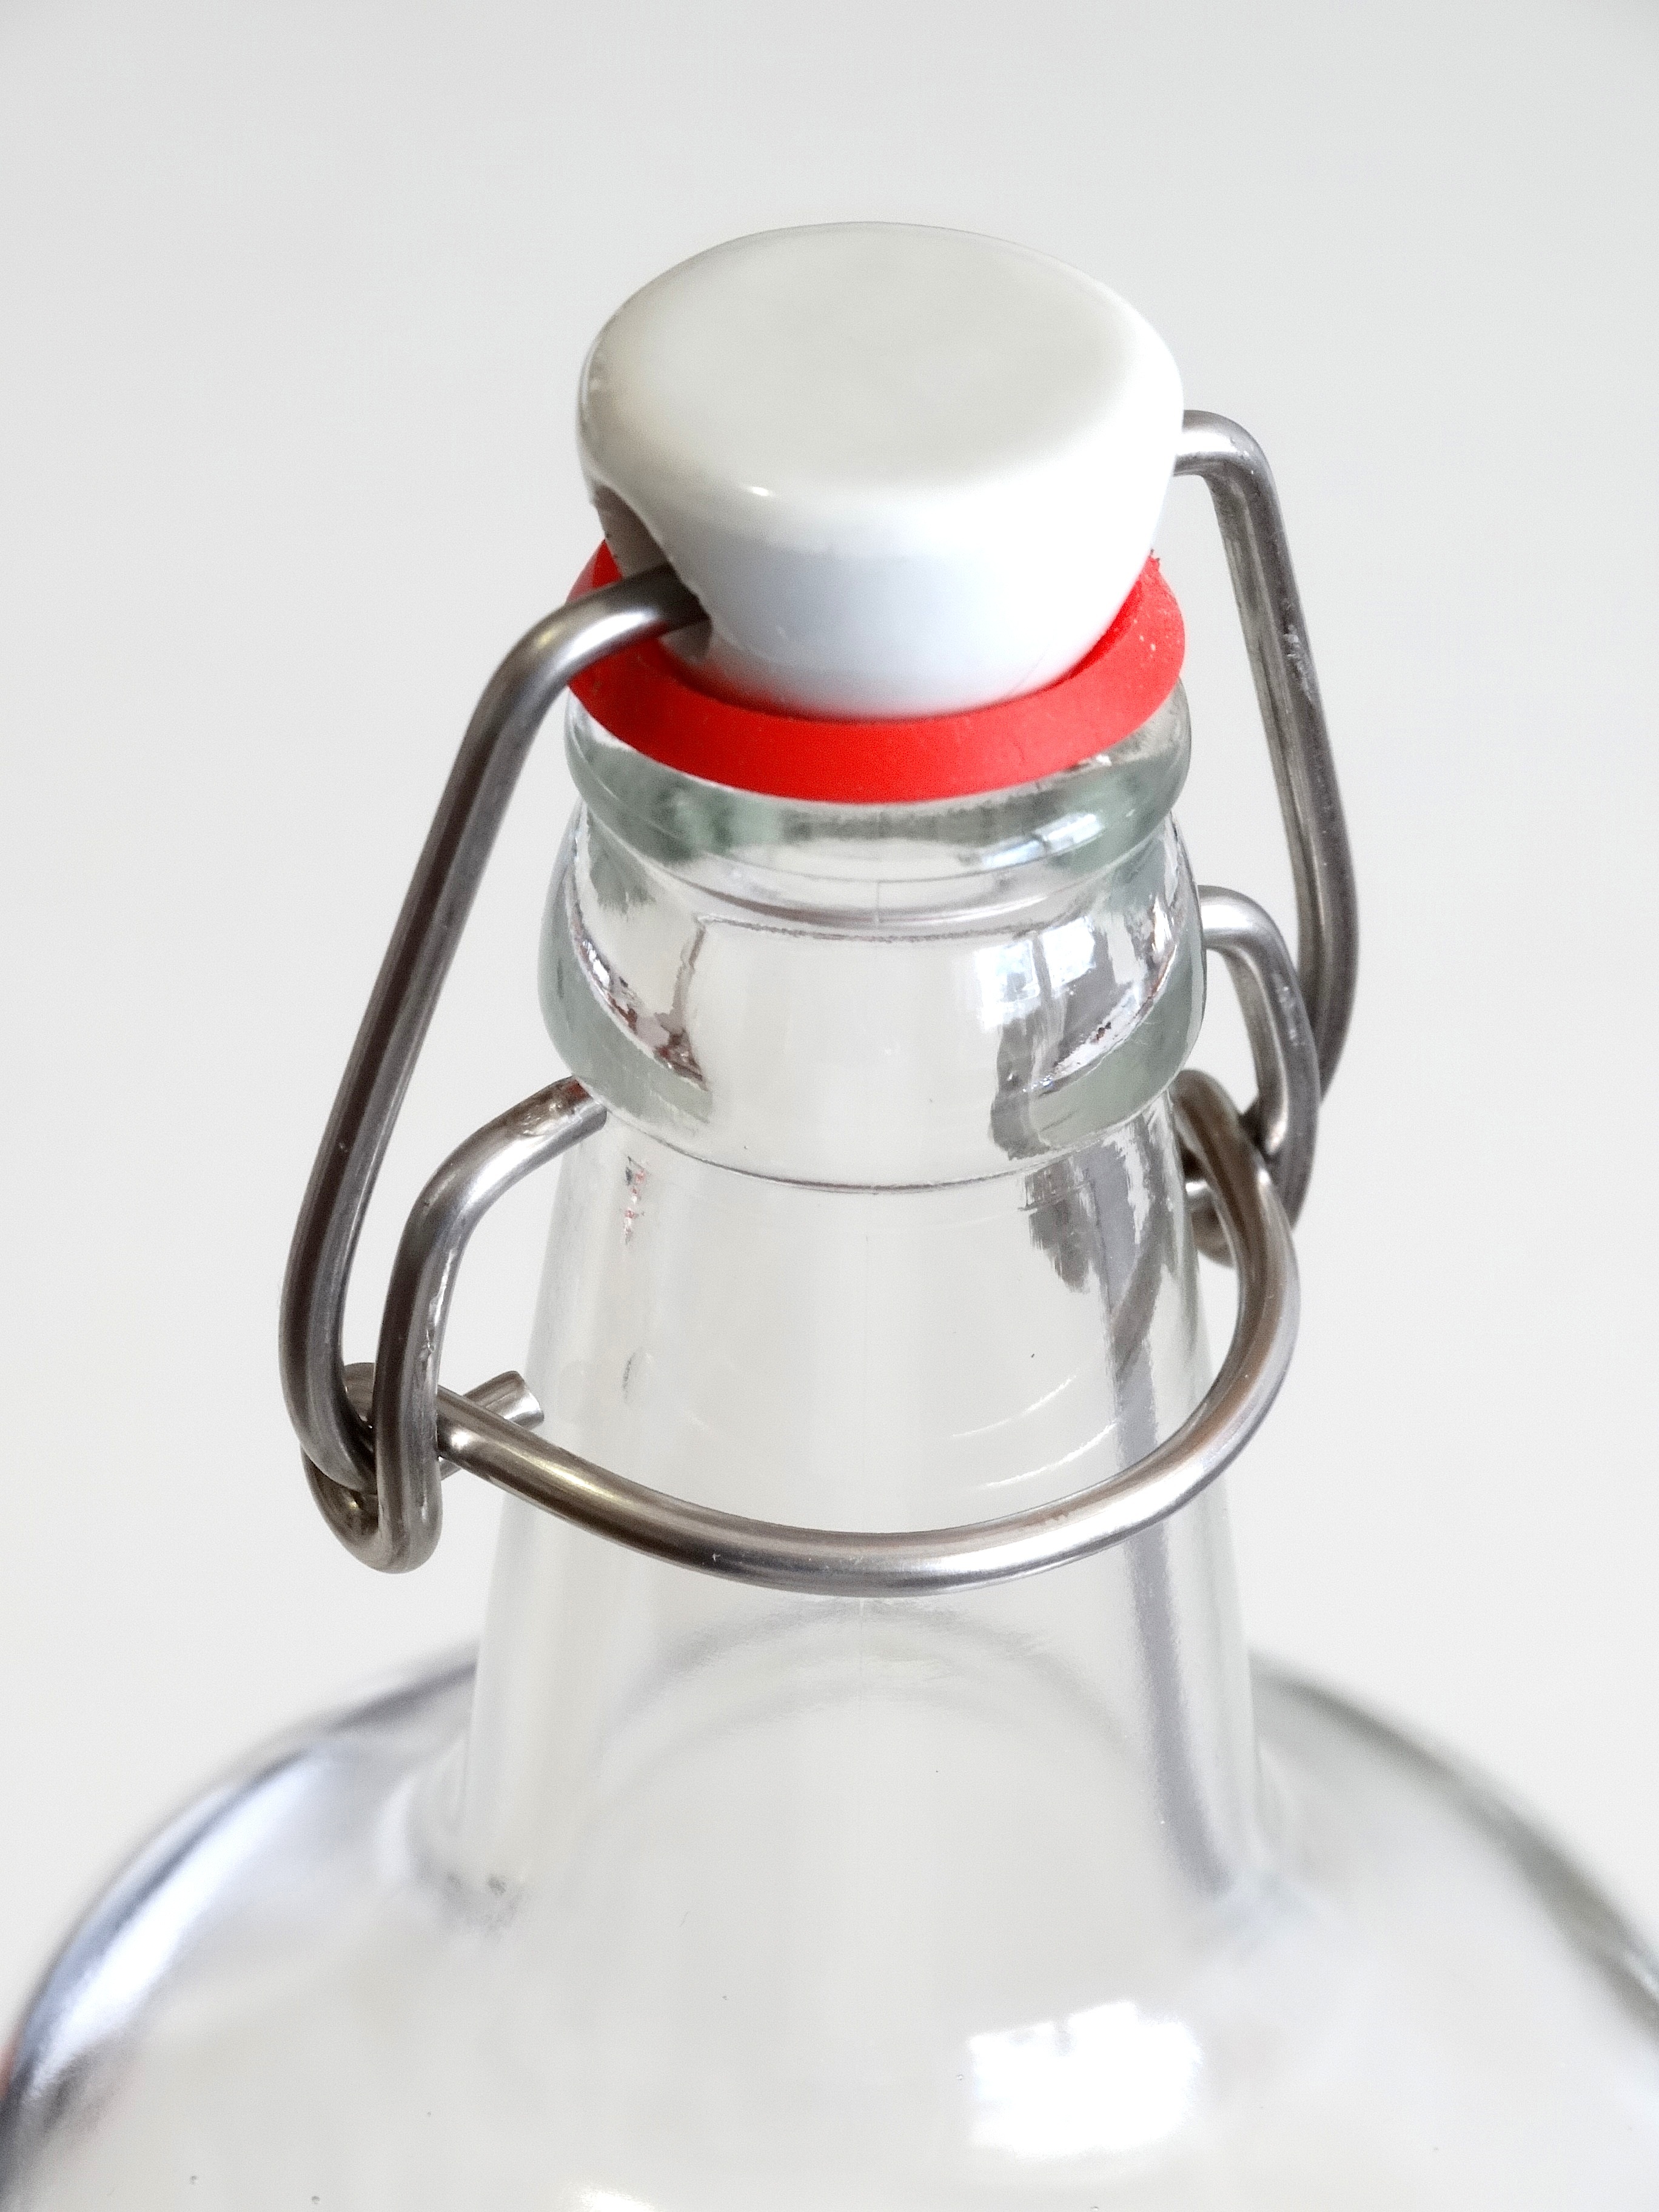
flower, teapot, cup, red, ceramic, kettle, metal, bottle, lighting, glass bottle, jug, water bottle, beer bottle, shiny, secure, closure, glassy, bent, iron lock, make to, drinkware, small appliance, serveware